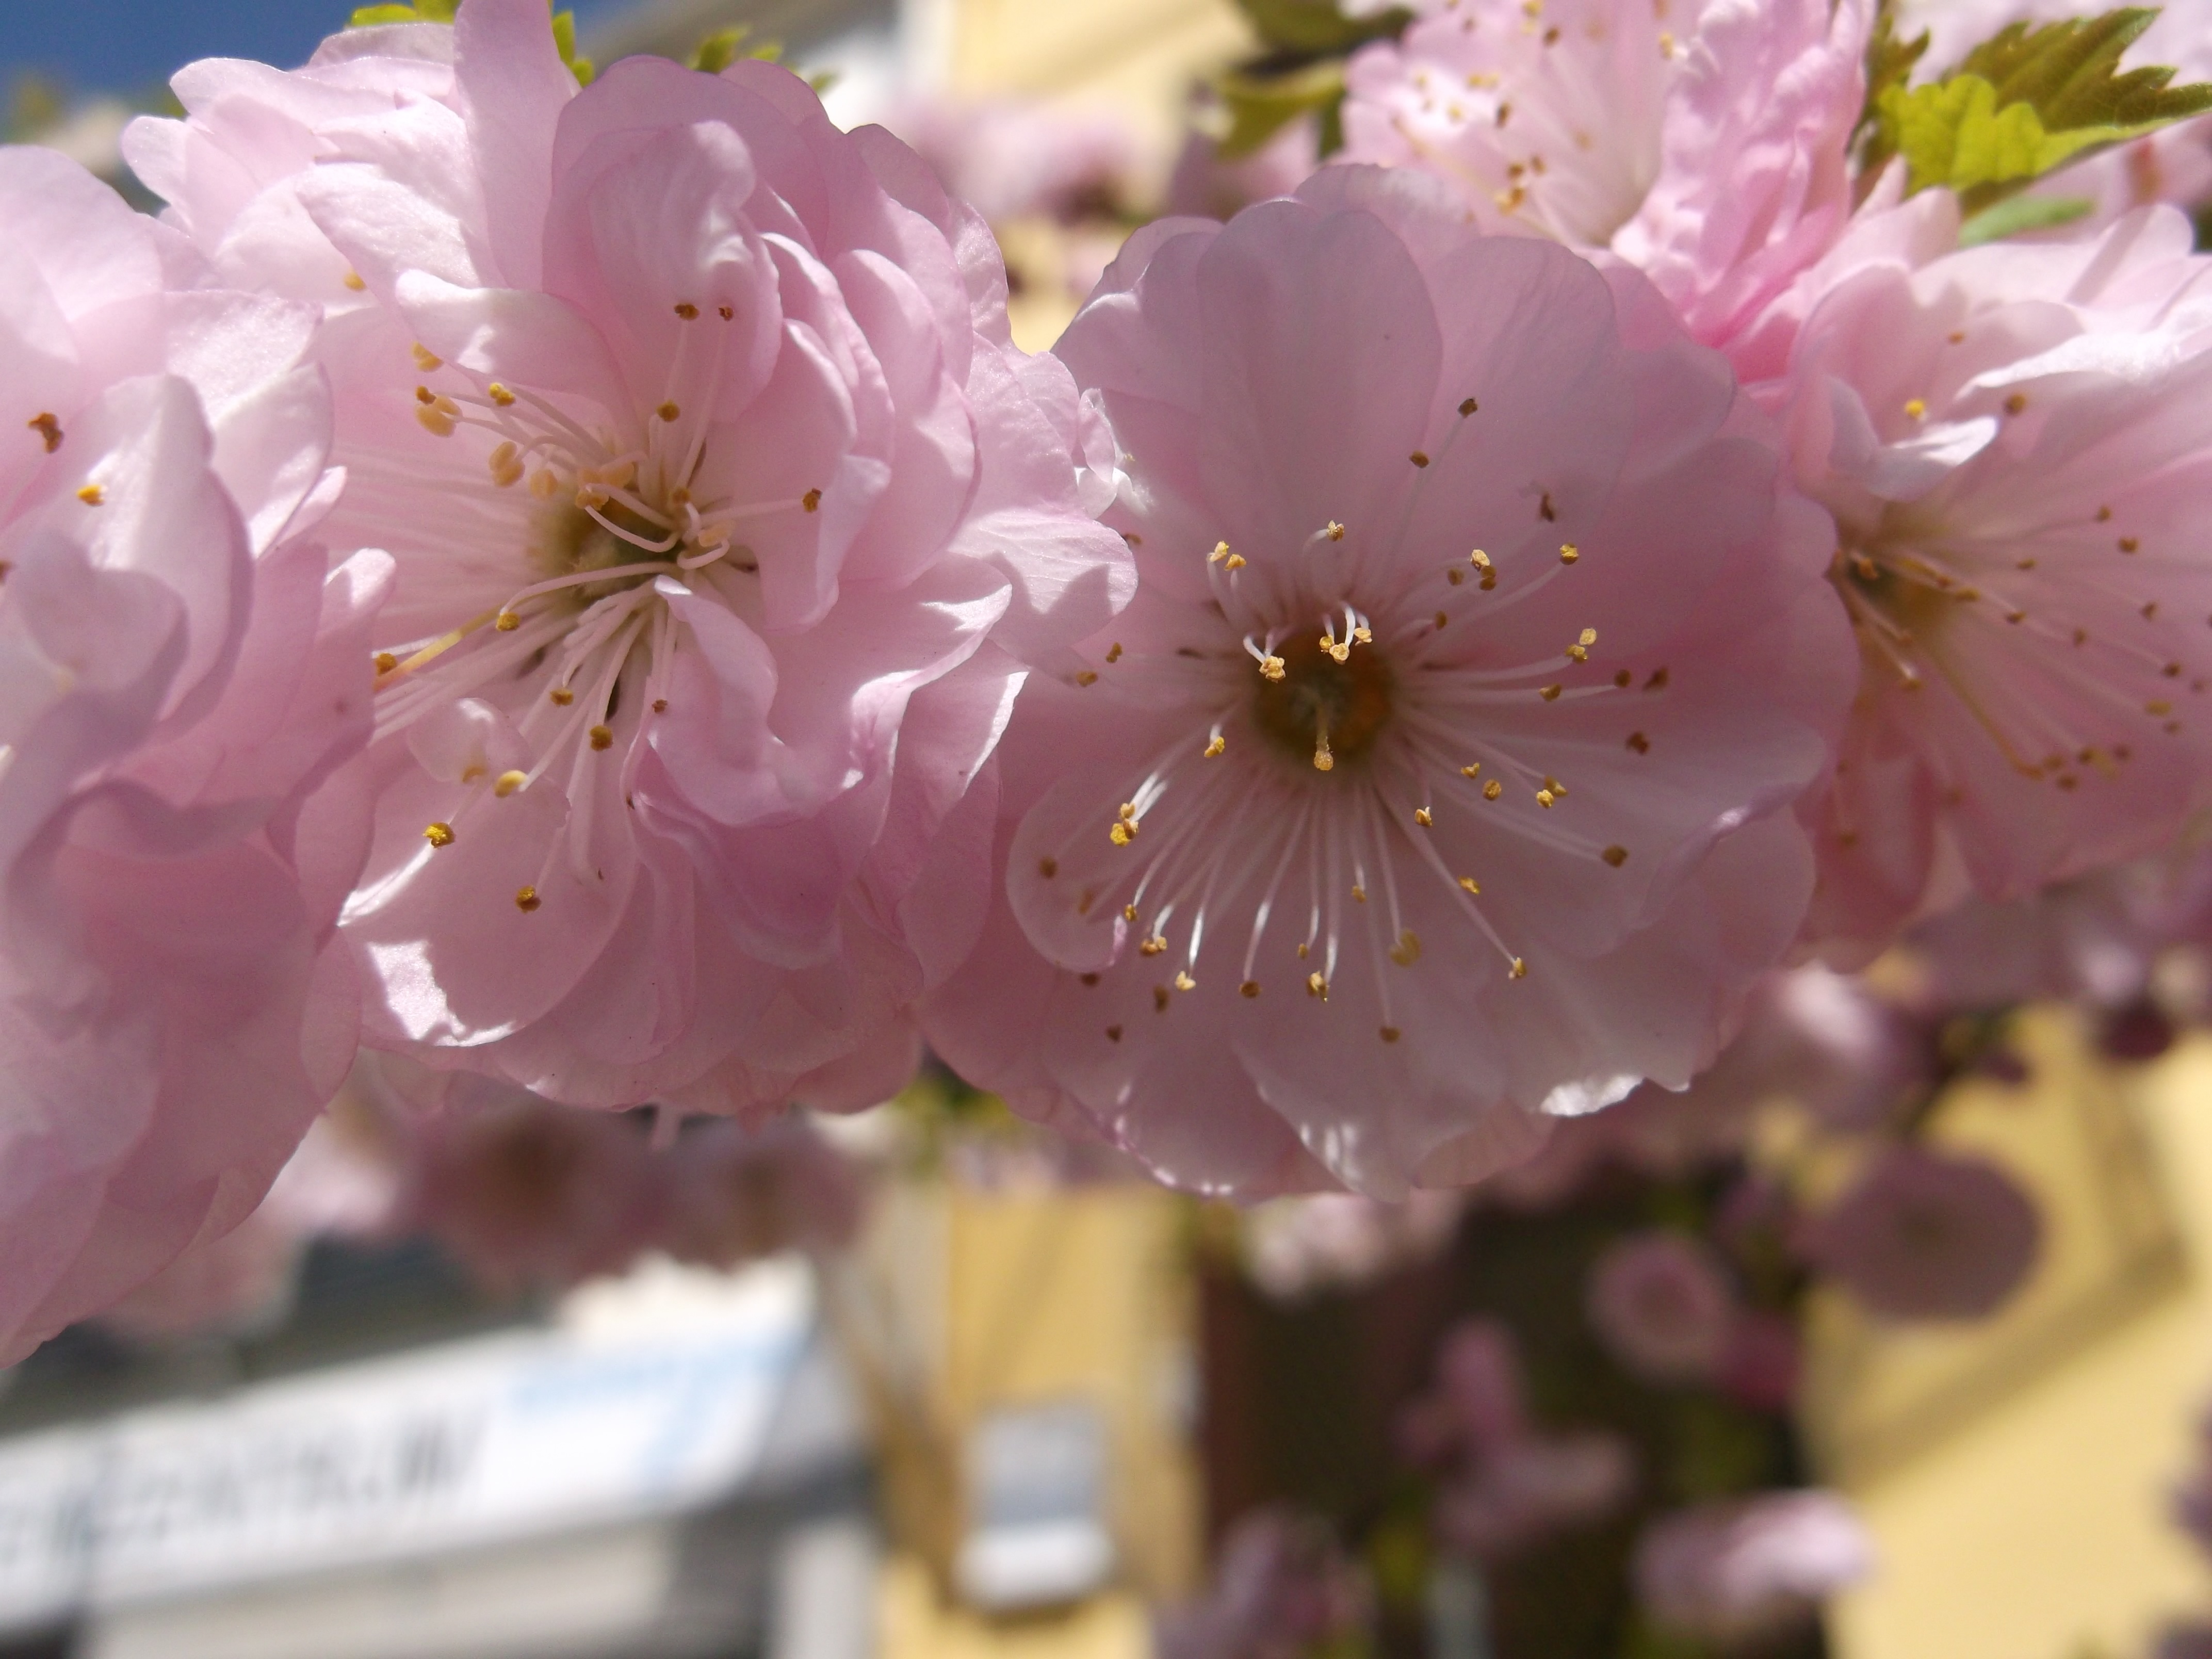
branch, blossom, plant, flower, petal, bloom, food, spring, produce, pink, close, flora, cherry blossom, farbenpracht, shrub, april, macro photography, bremen, flowering plant, land plant